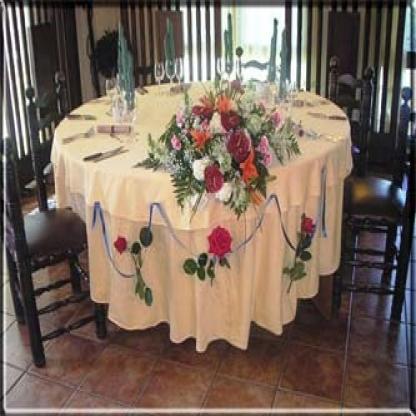
Scene: Indoor